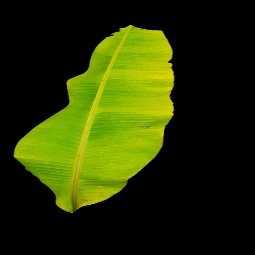
Label: Sulphur